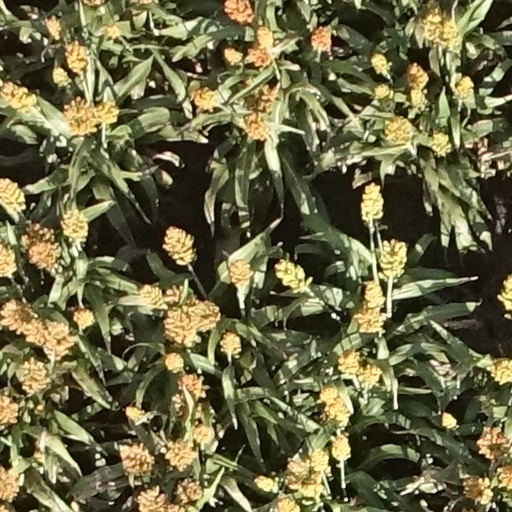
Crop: sorghum